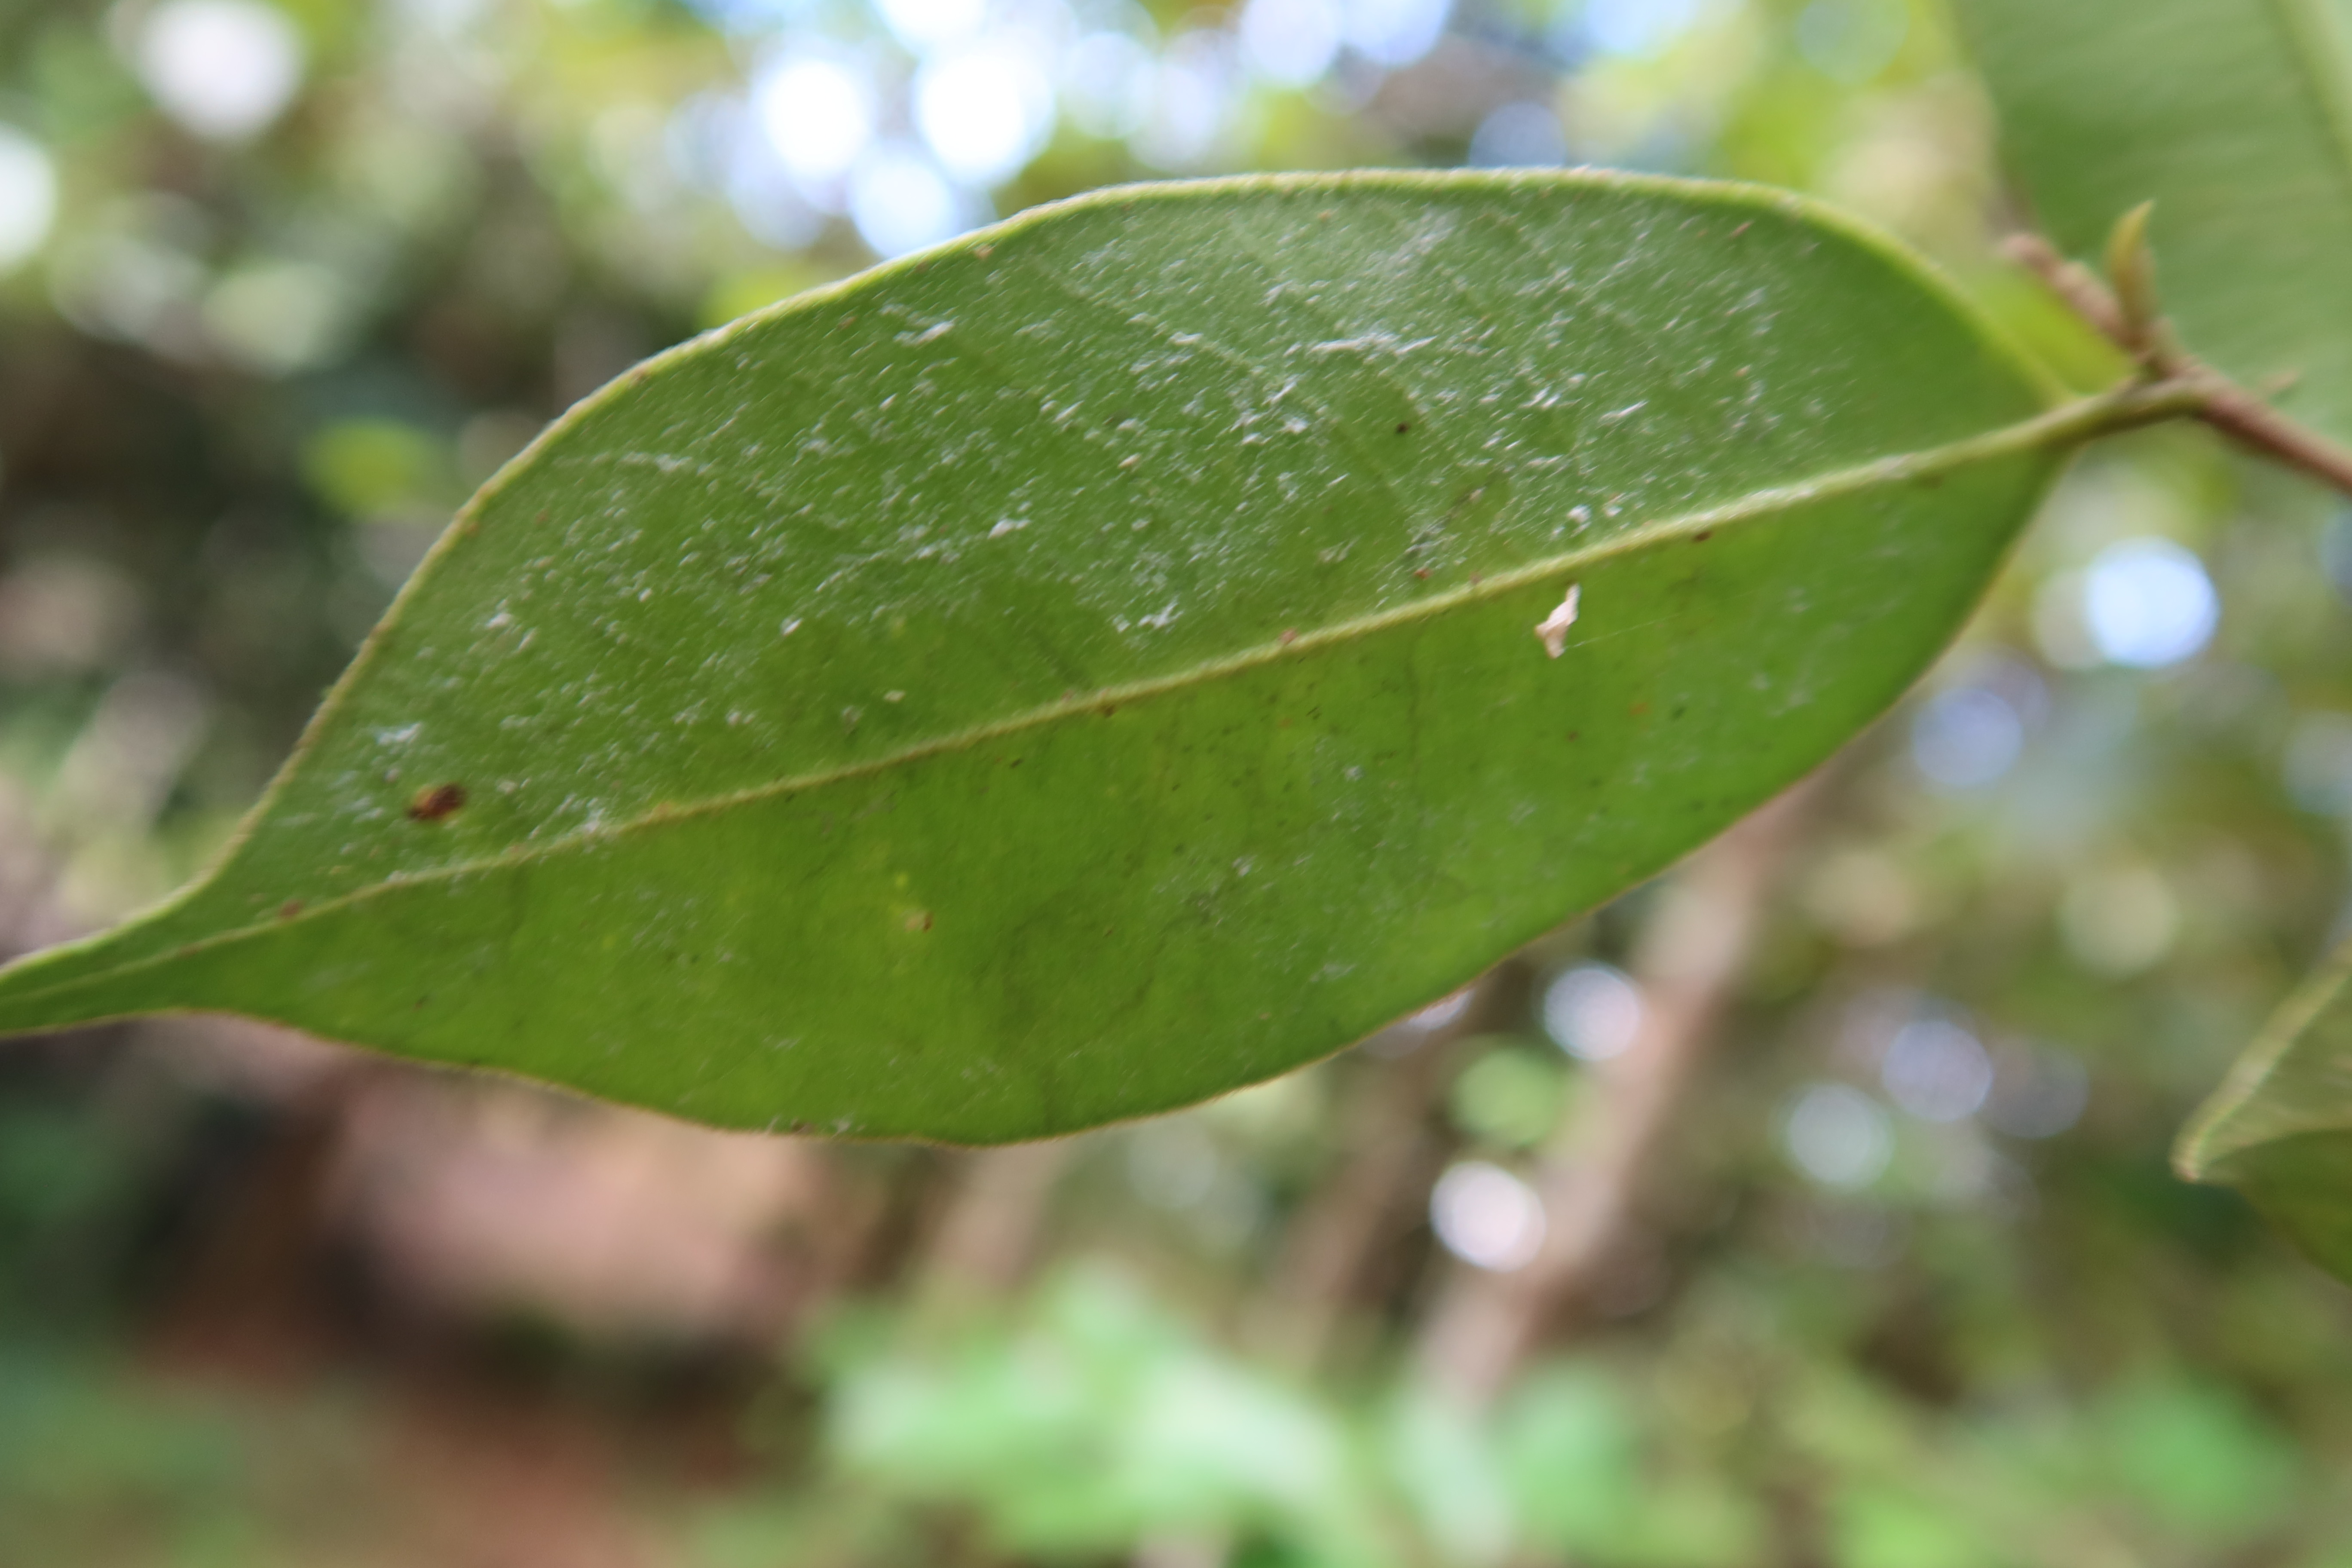
Label: Mealy bugs